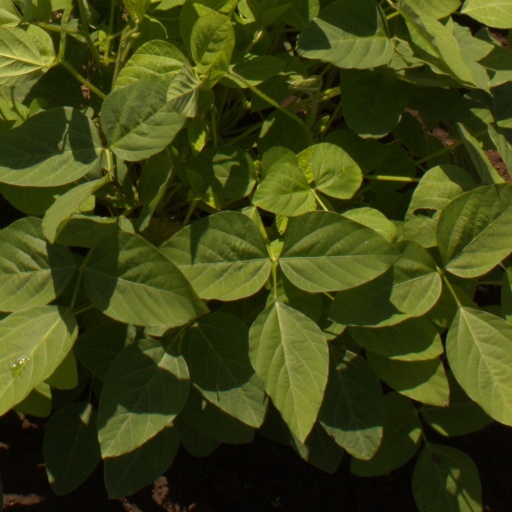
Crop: soybean